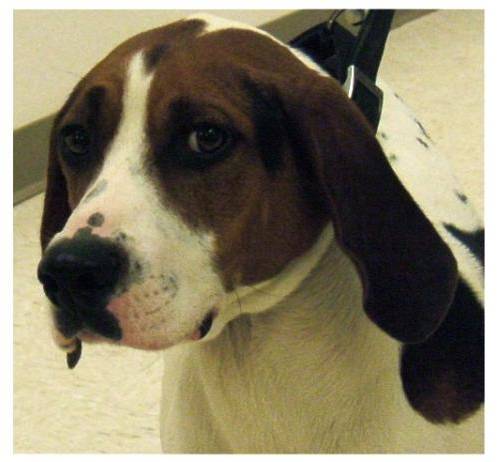
Label: dog